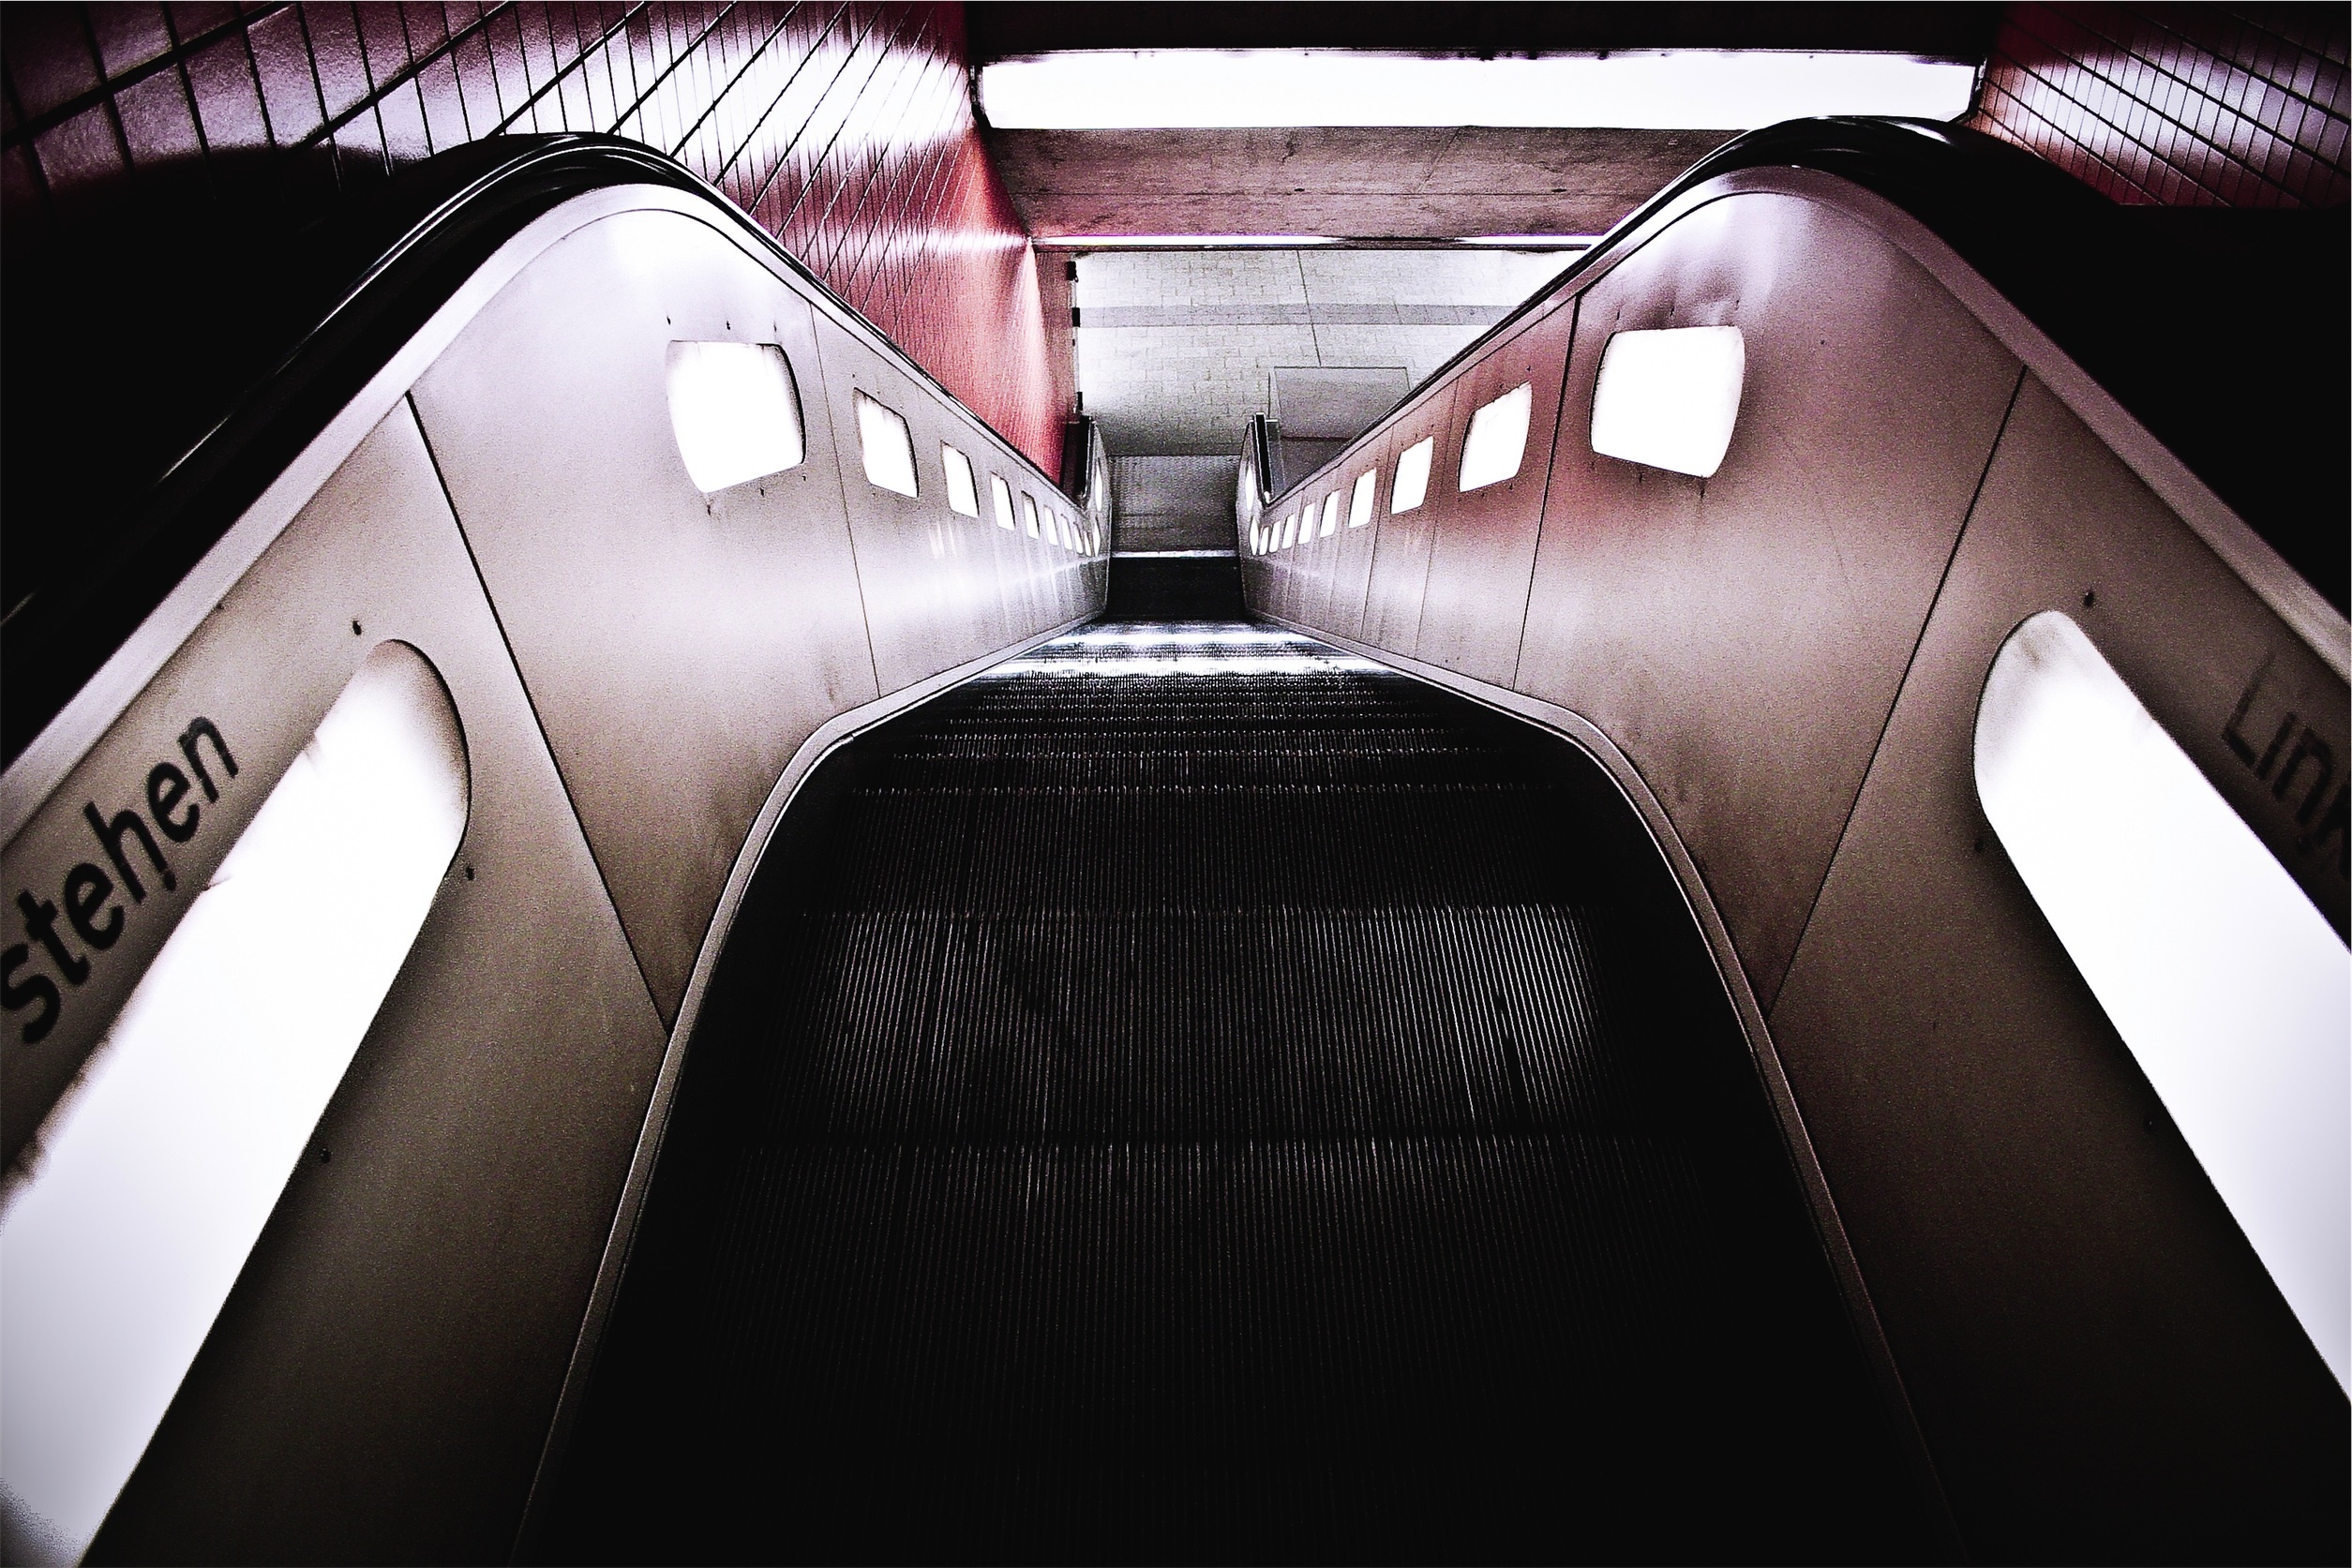
car, wheel, travel, escalator, subway, metro, underground, transportation, vehicle, station, public transport, sports car, supercar, stairs, down, concept car, subway station, downstairs, land vehicle, automobile make, automotive exterior, automotive design, luxury vehicle, performance car